Adoration of the Magi (tapestry)

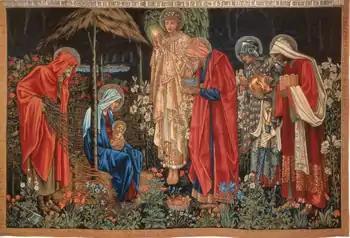
"The Adoration of the Magi", copy woven 1894 for the Corporation of Manchester

The Adoration of the Magi is a Morris & Co. tapestry depicting the story in Christianity of the Three Kings who were guided to the birthplace of Jesus by the star of Bethlehem. It is sometimes called "The Star of Bethlehem" or simply "The Adoration."